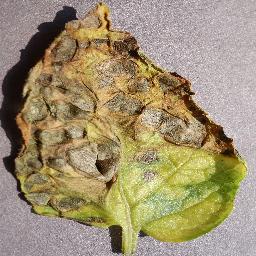
Label: Potato___Early_blight